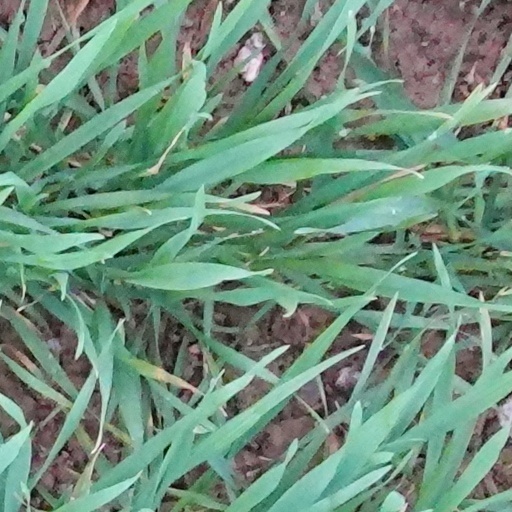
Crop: wheat